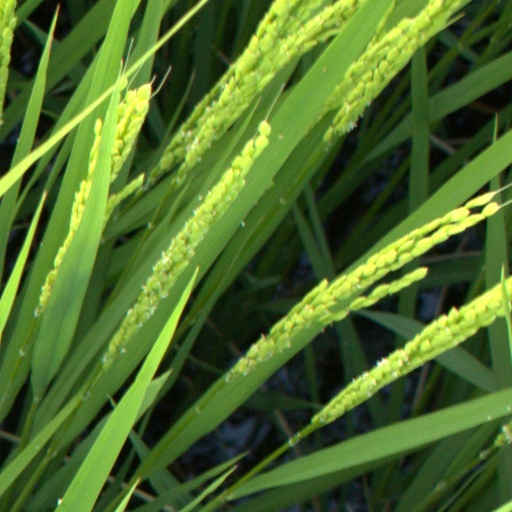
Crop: rice